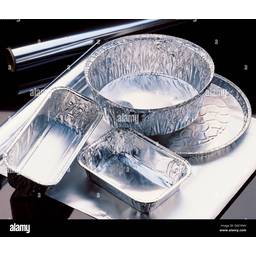
Label: metal